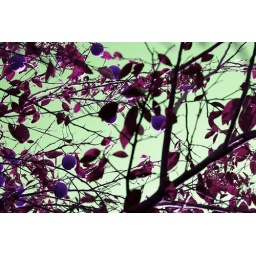
photo of the orange tree in the backyard, messed with the hues.